Octavius Leigh-Clare

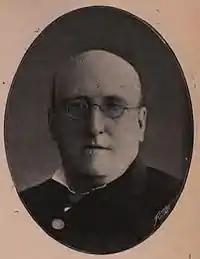
Leigh-Clare in 1895.

Octavius Leigh Leigh-Clare (6 July 1841 – 16 July 1912) was a British barrister and Conservative politician.